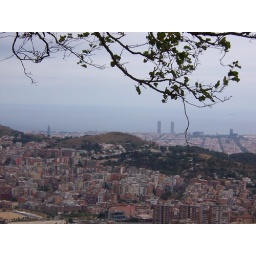
The view of Barcelona from the road over the mountain